Charles Collett

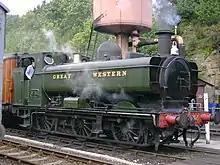
GWR 5700 class no. 5764

The first pannier tanks on GWR engines were introduced by Churchward, as saddle tanks were unsuitable when older engines received new boilers with Belpaire fireboxes. However, he never designed any standard classes using pannier tanks. In 1929 Collett started to replace the hundreds of and engines that survived from the Victorian and subsequent rebuilding. For this he developed an existing design, the 2721 class of , fitting them with a Belpaire boiler pressed to , a larger 3 ton 6 cwt bunker, an all-over cab and improved valve events. No testing was done, and 100 engines of the new 5700 class were ordered as a first batch (the first 50 being built by North British). They were soon followed by another 200 funded by a Government work-creation scheme. All of these were built by outside suppliers: W. G. Bagnall (50), Kerr, Stuart (25), North British (50), Yorkshire Engine Co. (25), Armstrong Whitworth (25), and Beyer, Peacock (25). Further batches were built at Swindon throughout the 1930s and '40s, and one final batch of 10 in 1950 after Nationalization, for a total of 863 locomotives.